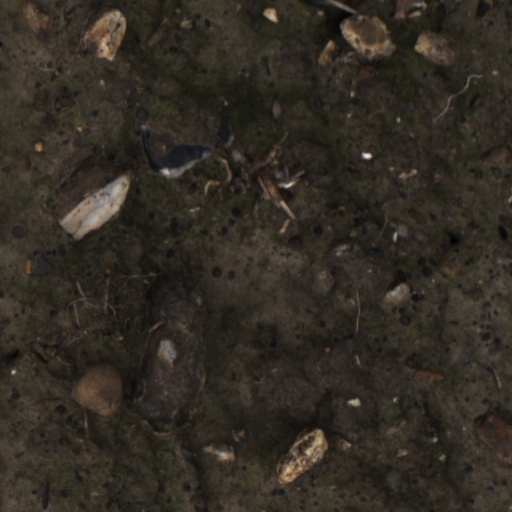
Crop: wheat